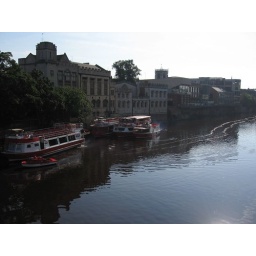
York skyline. A small boat leaves a trail in the calm water